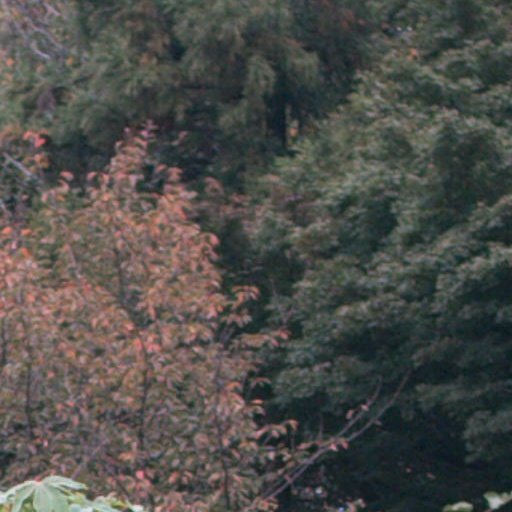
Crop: cassava